Head-end power

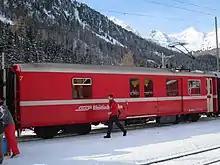
Combined luggage and electric power carriage

A head-end power car (also called a generator car) is a rail car that supplies head-end power ("HEP"). Since most modern locomotives supply HEP, they are now mostly used by heritage railways that use older locomotives, or by railroad museums that take their equipment on excursions. Some head-end power cars started out as other forms of rolling stock that have been rebuilt with diesel generators and fuel tanks to supply HEP to the passenger equipment.